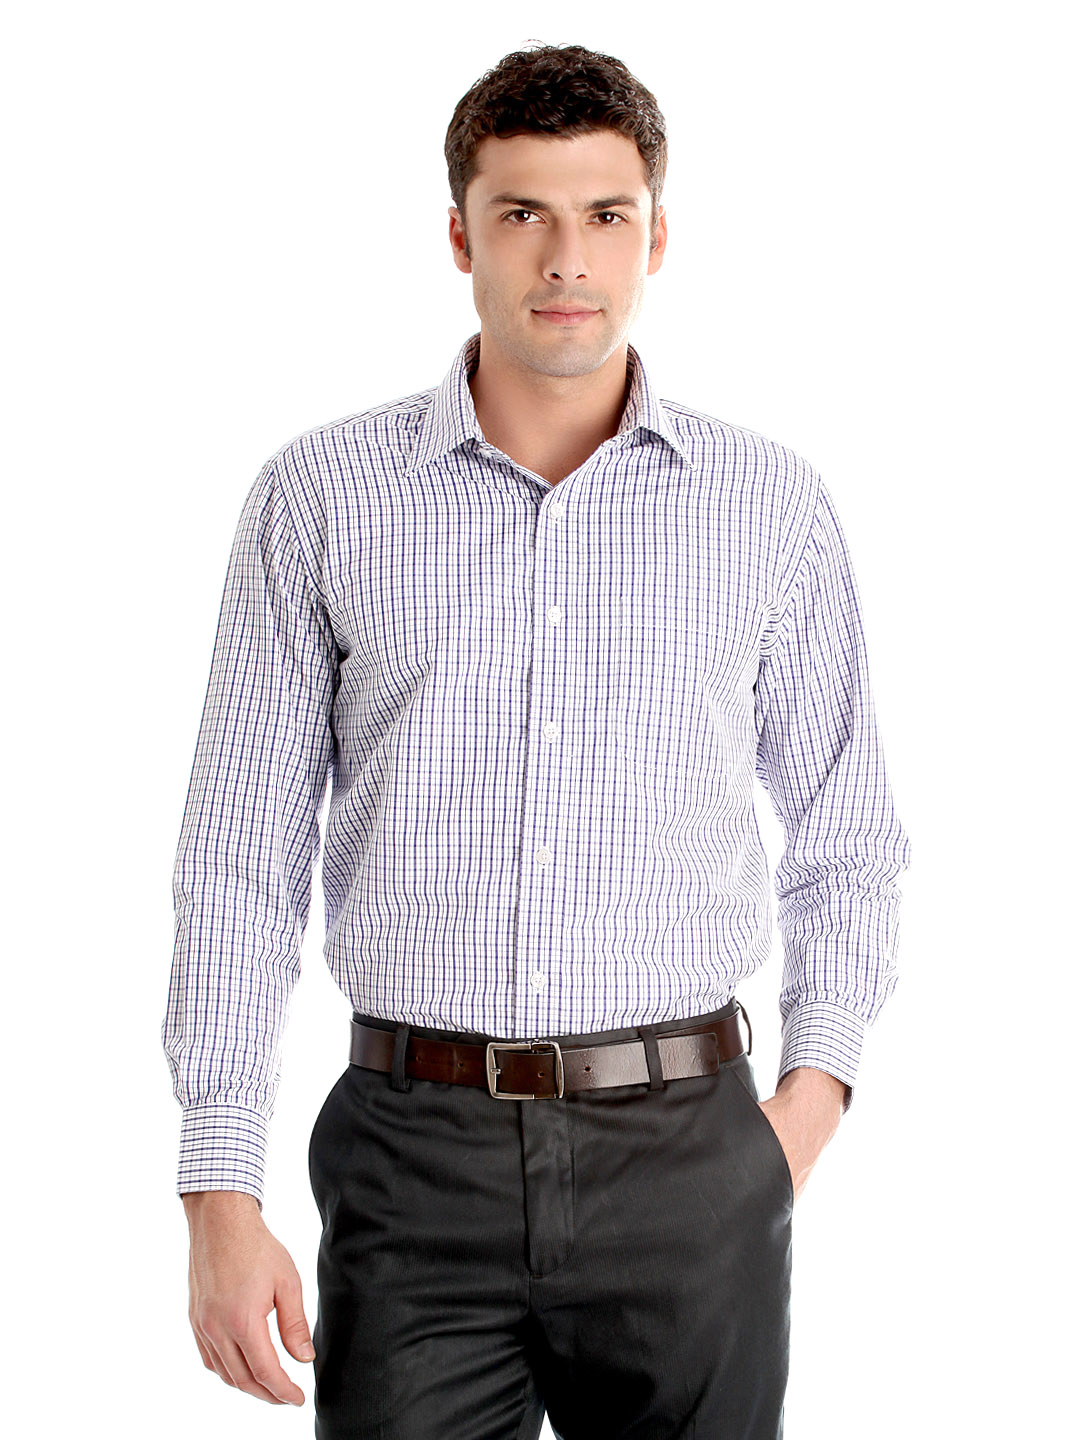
John Miller Men Check Blue Shirt
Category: Apparel / Topwear / Shirts
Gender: Men
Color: Blue
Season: Summer 2012
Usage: Formal